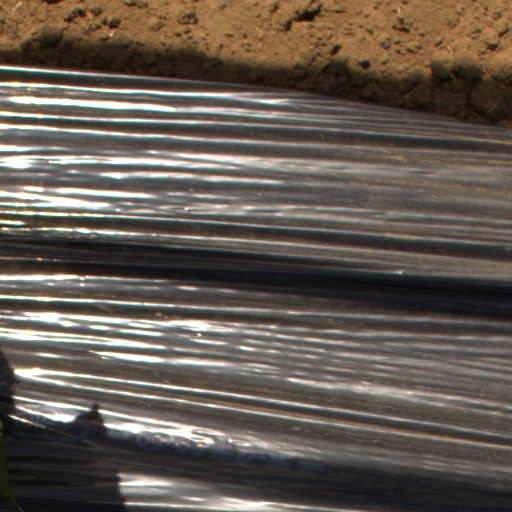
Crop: Jerusalem artichoke